National Museum of Beirut

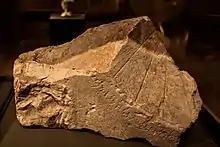
Limestone Phoenician sundial with inscriptions from Umm al-Amad

The Hellenistic period (333–64 BC). In 333 BC, the decisive victory won by Alexander the Great over the Persian king Darius III opened Phoenicia to the Greek conqueror.